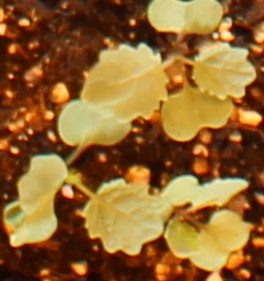
Label: Canola